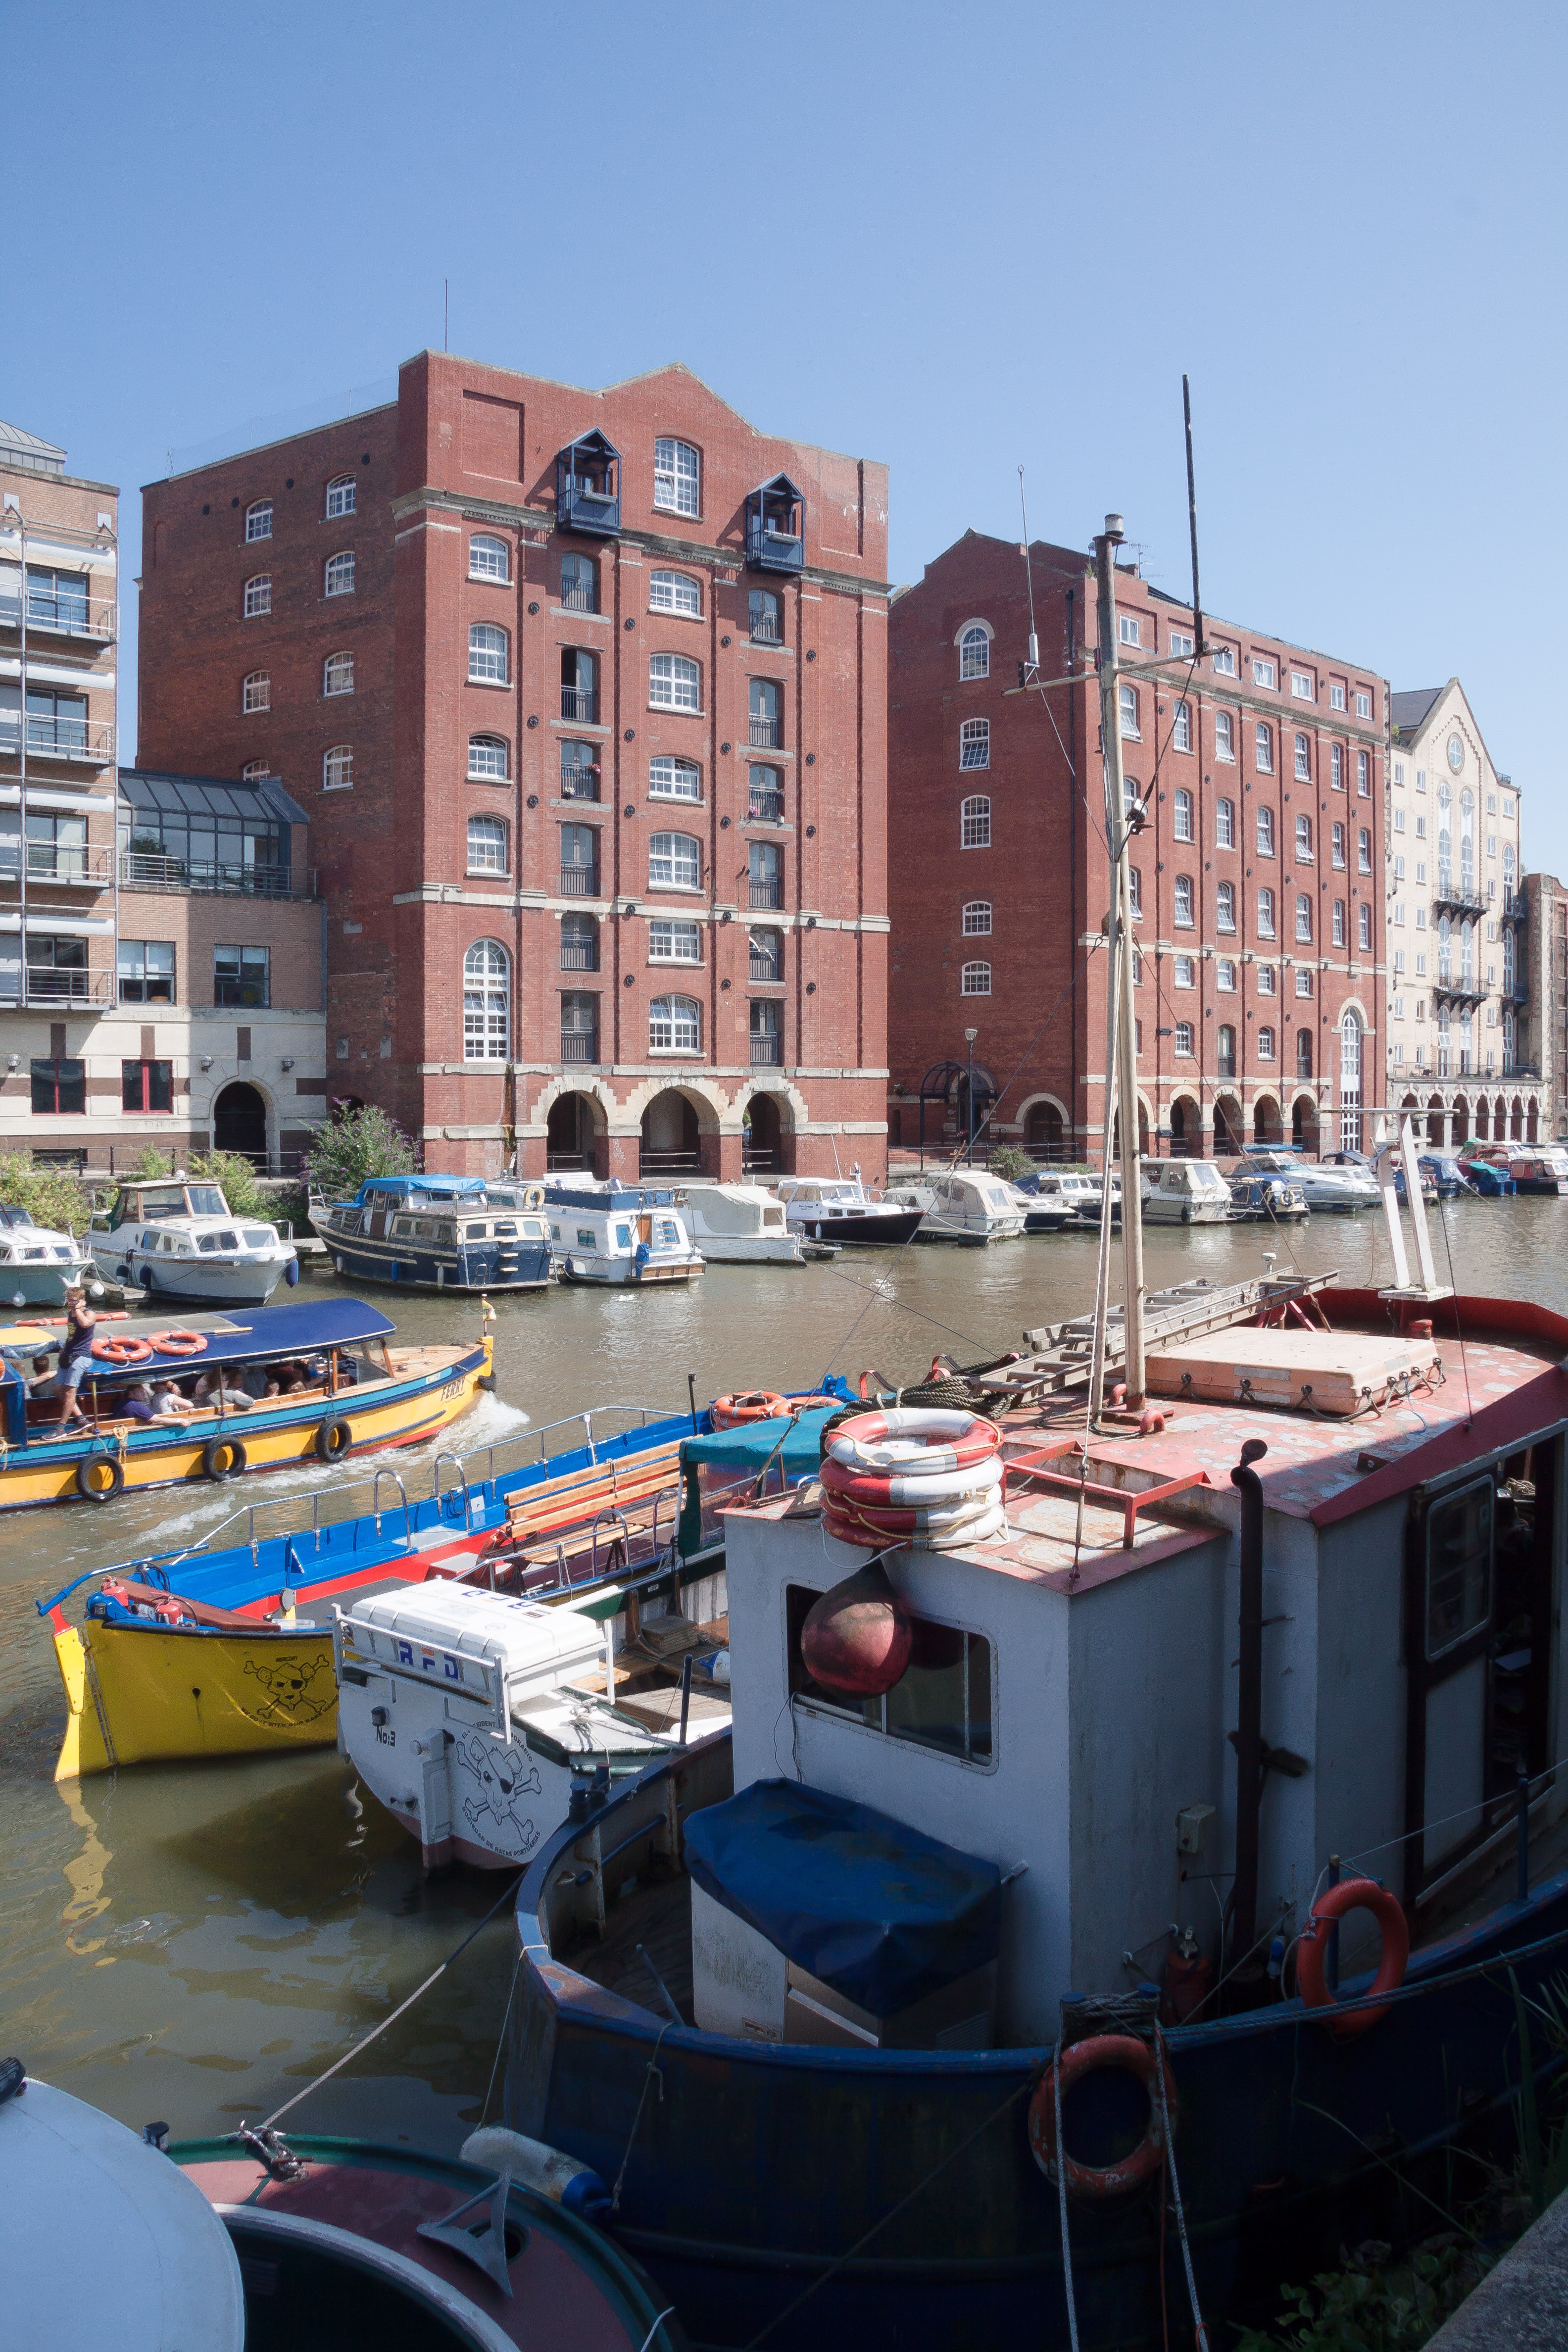
water, dock, boat, river, canal, ship, downtown, transport, boot, vehicle, harbor, memory, marina, port, brick, waterway, england, shipping, watercraft, bristol, clinker, houses stock